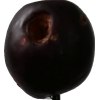
Label: plum